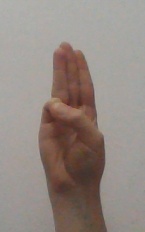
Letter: thaa